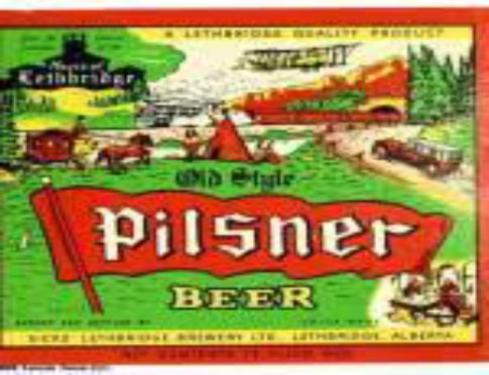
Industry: Food